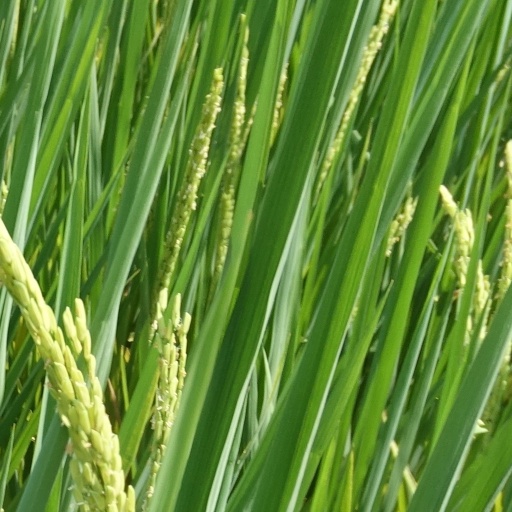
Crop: rice